Steven and Chris

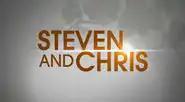

Steven and Chris is a Canadian television talk show that aired on CBC Television from 2008 to 2015. The show was hosted by Steven Sabados and Chris Hyndman, formerly of the home renovation shows "Designer Guys" and "Design Rivals", who host celebrity guests and talk about topics ranging from entertainment, cooking, fashion, health and home decor.